Karol Mondral

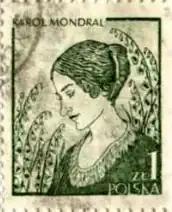
Polish stamp from 1979

In Paris the painter could exhibit in solo at two occasions: in 1919 at the "Société Nationale des Beaux-Arts" and in 1921 at the seat of "L'Association France-Pologne".